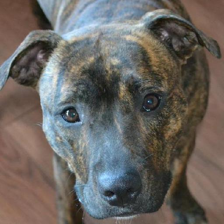
Label: animals